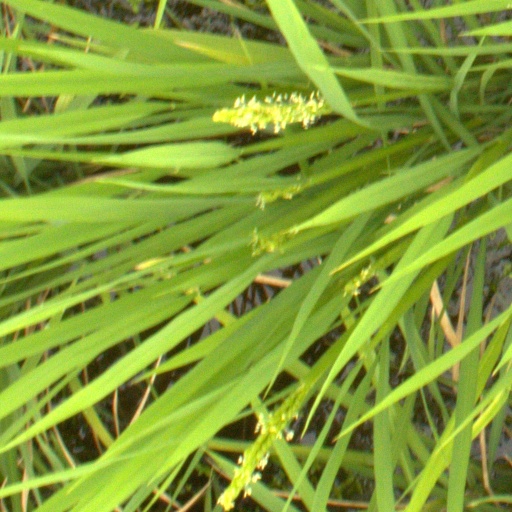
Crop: rice